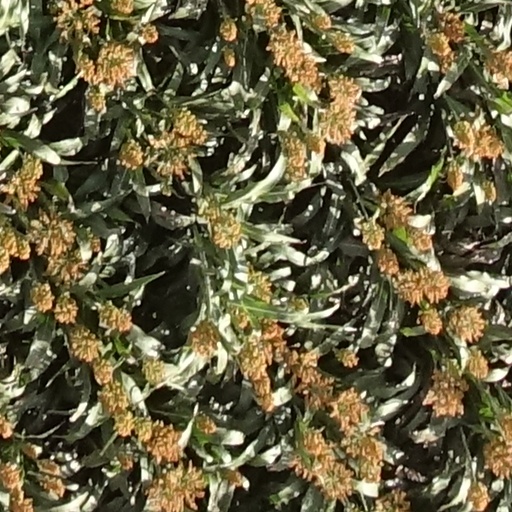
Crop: sorghum